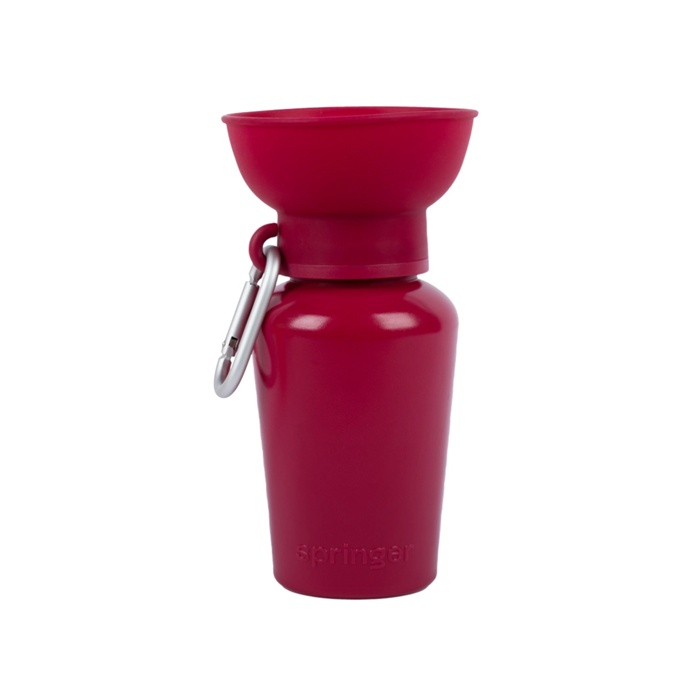
LA GOURDE MERLOT
Brand: Jadore My Dog
Description: Plastique + Silicone. Recyclable. Sans BPA. Pressez légèrement la bouteille et l'eau remplira le réservoir intégré. Mousqueton pour attacher la gourde. Taille: 10cm x 10cm x 18cm. Contient environ 600ml. Couleur: Bordeaux. Prix: CHF. 27.00
Category: Animals & Pet Supplies > Pet Supplies > Pet Bowls, Feeders & Waterers